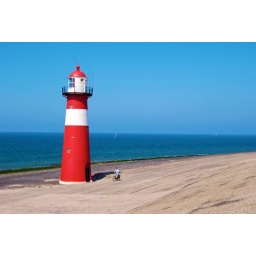
Red and white lighthouse in Holland (Europe)